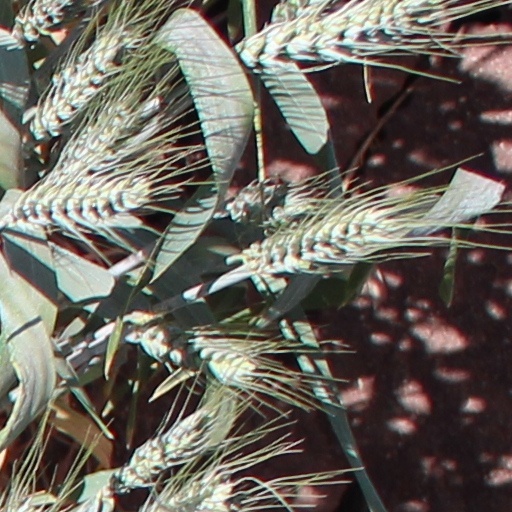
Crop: wheat